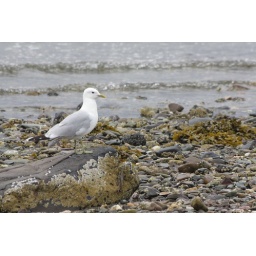
road trip take 2. got lost and ended up in gourock, found a nice picnic area with beach